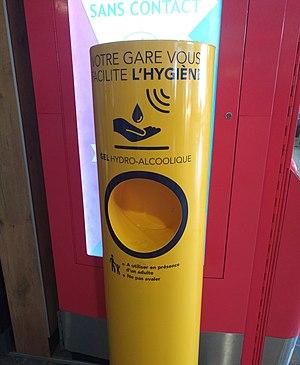
Distributeur de gel hydro-alcoolique dans la gare de Lyon-Perrache.